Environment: real
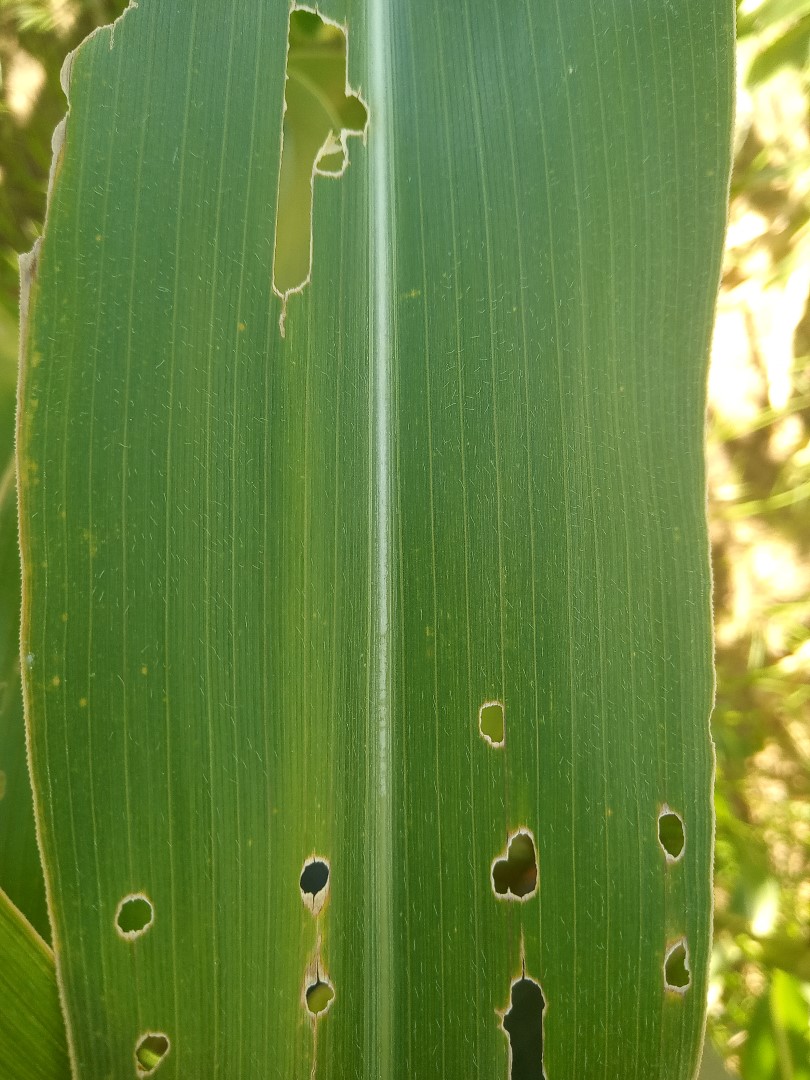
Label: fall_armyworm